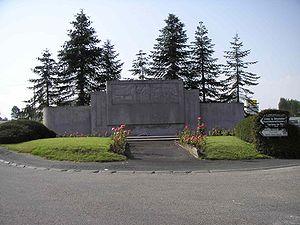
La 5ᵉ armée française est une unité de l'armée de terre française qui a combattu durant la Première et la Seconde Guerre mondiale.
Guise, prononcé Güise [ɡɥiz], est une commune française située dans le département de l'Aisne, en région Hauts-de-France.
La bataille de Guise oppose la 5ᵉ Armée française aux Iʳᵉ et IIᵉ Armées allemandes près de Guise, dans l'Aisne, le 29 août 1914 au début de la Première Guerre mondiale. Elle est considérée avoir joué un grand rôle dans la réussite de la bataille de la Marne. Cette bataille d'arrêt permet en effet aux troupes alliées de ralentir la progression des deux armées allemandes et de continuer leur retraite de façon cohérente.
La liste des mémoriaux de la Première Guerre mondiale en France répertorie les monuments et mémoriaux ainsi que les stèles qui honorent la mémoire des morts aux combats, des victimes de bombardements ou d’exactions de l'ennemi ainsi que celle de personnels de santé, de chefs militaires ou politiques pendant la Grande Guerre. Cette liste de prend pas en compte les monuments aux morts communaux.